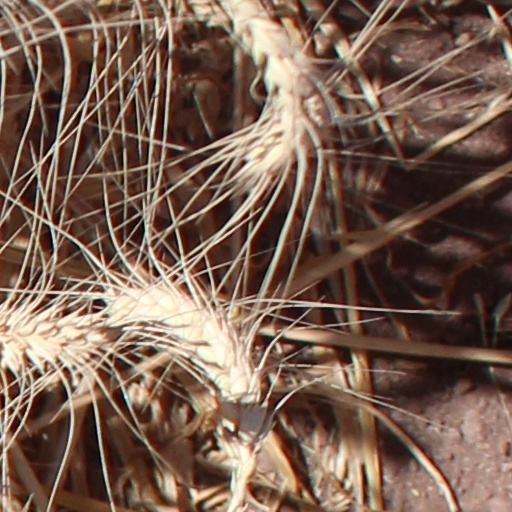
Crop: wheat